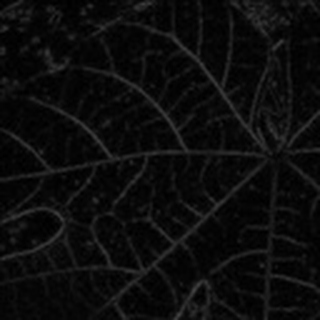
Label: healthy_cotton